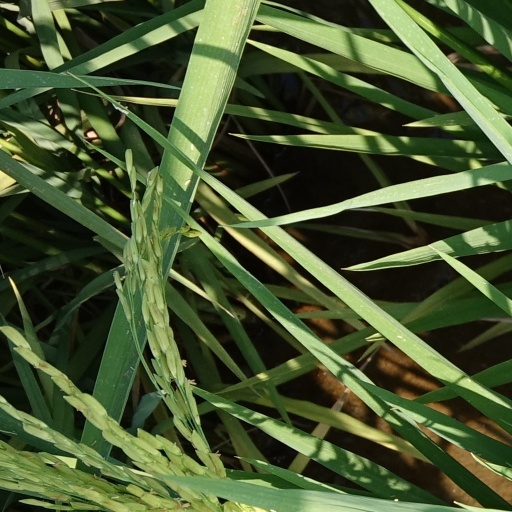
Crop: rice